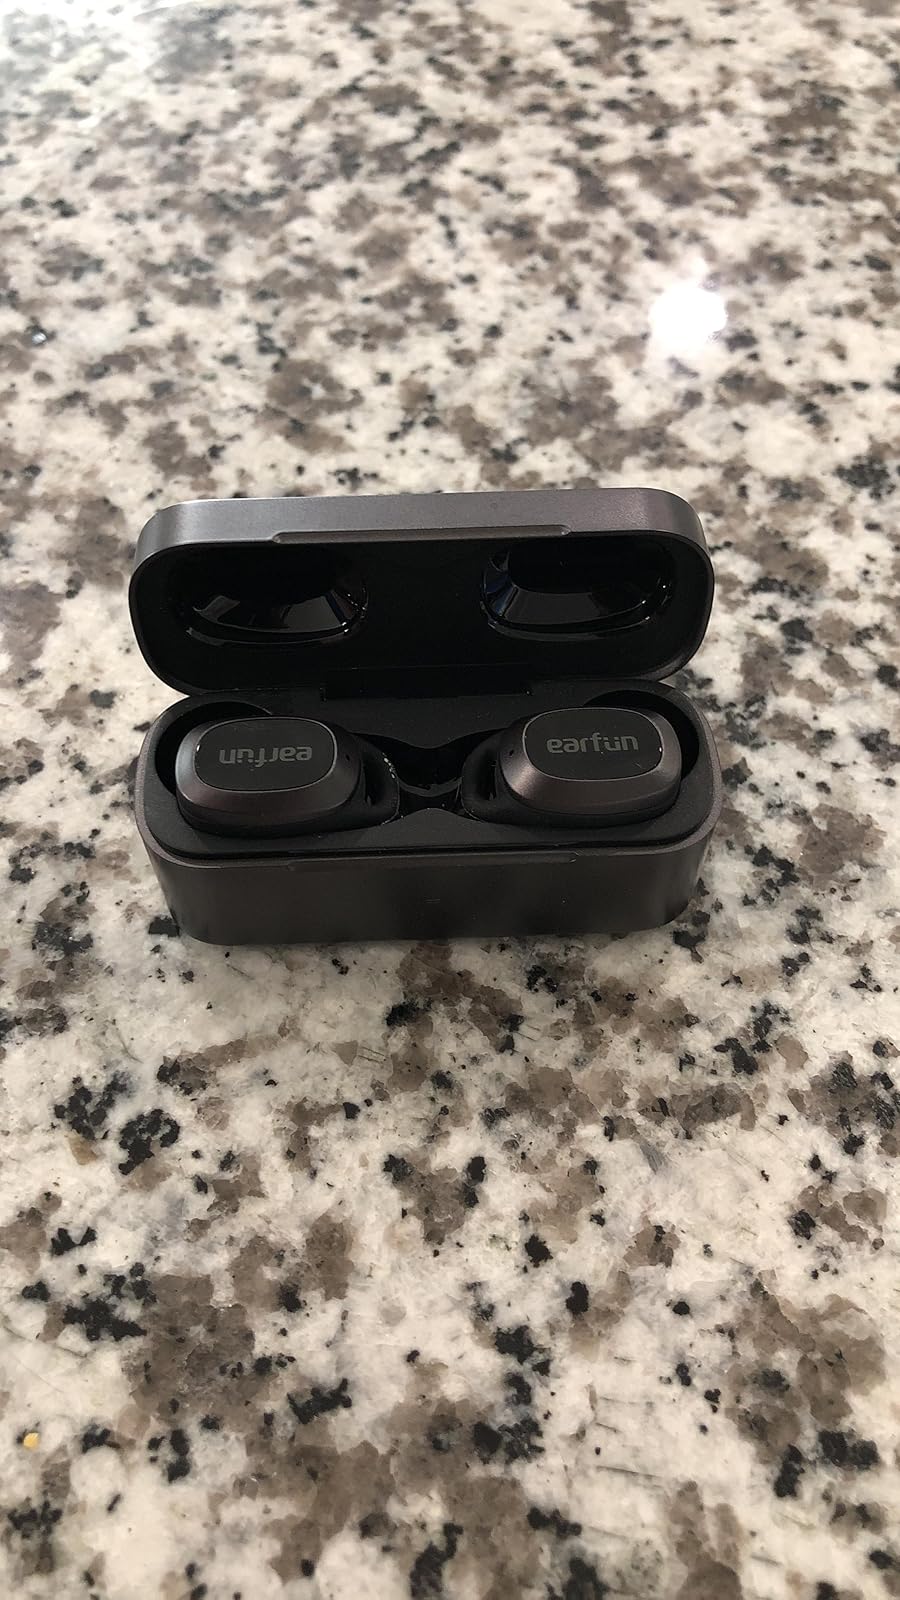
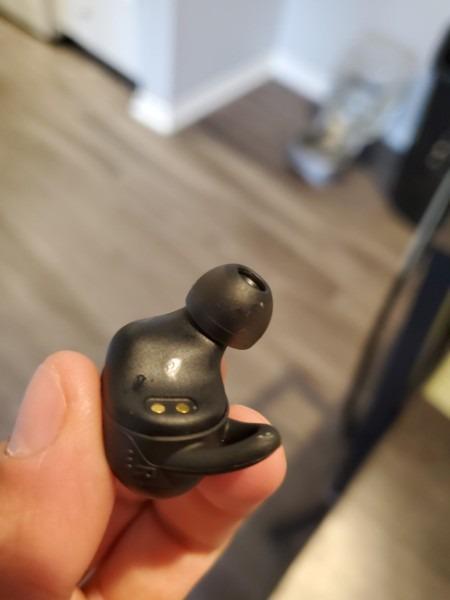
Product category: earbuds
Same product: no